Ted Stevens Anchorage International Airport

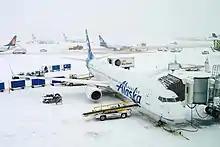
An Alaska Airlines Boeing 737-900ER at the airport in winter

Ted Stevens Anchorage International Airport's passenger traffic hovered around the five million mark between 1998 and 2008, apart from in 2002 when the airport suffered a 13% drop in traffic. Fairbanks and Juneau are the next busiest airports though neither managed more than half a million passengers in 2007. Anchorage traffic peaks in June, July and August when passenger numbers are twice as high as between October and April. Most major U.S. passenger carriers serve ANC, with the majority of passenger flight operations by Alaska Airlines to and from Seattle (an average of 20 flights per day) and Fairbanks (5-7 flights per day).